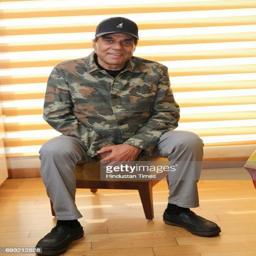
actor poses during an exclusive interview